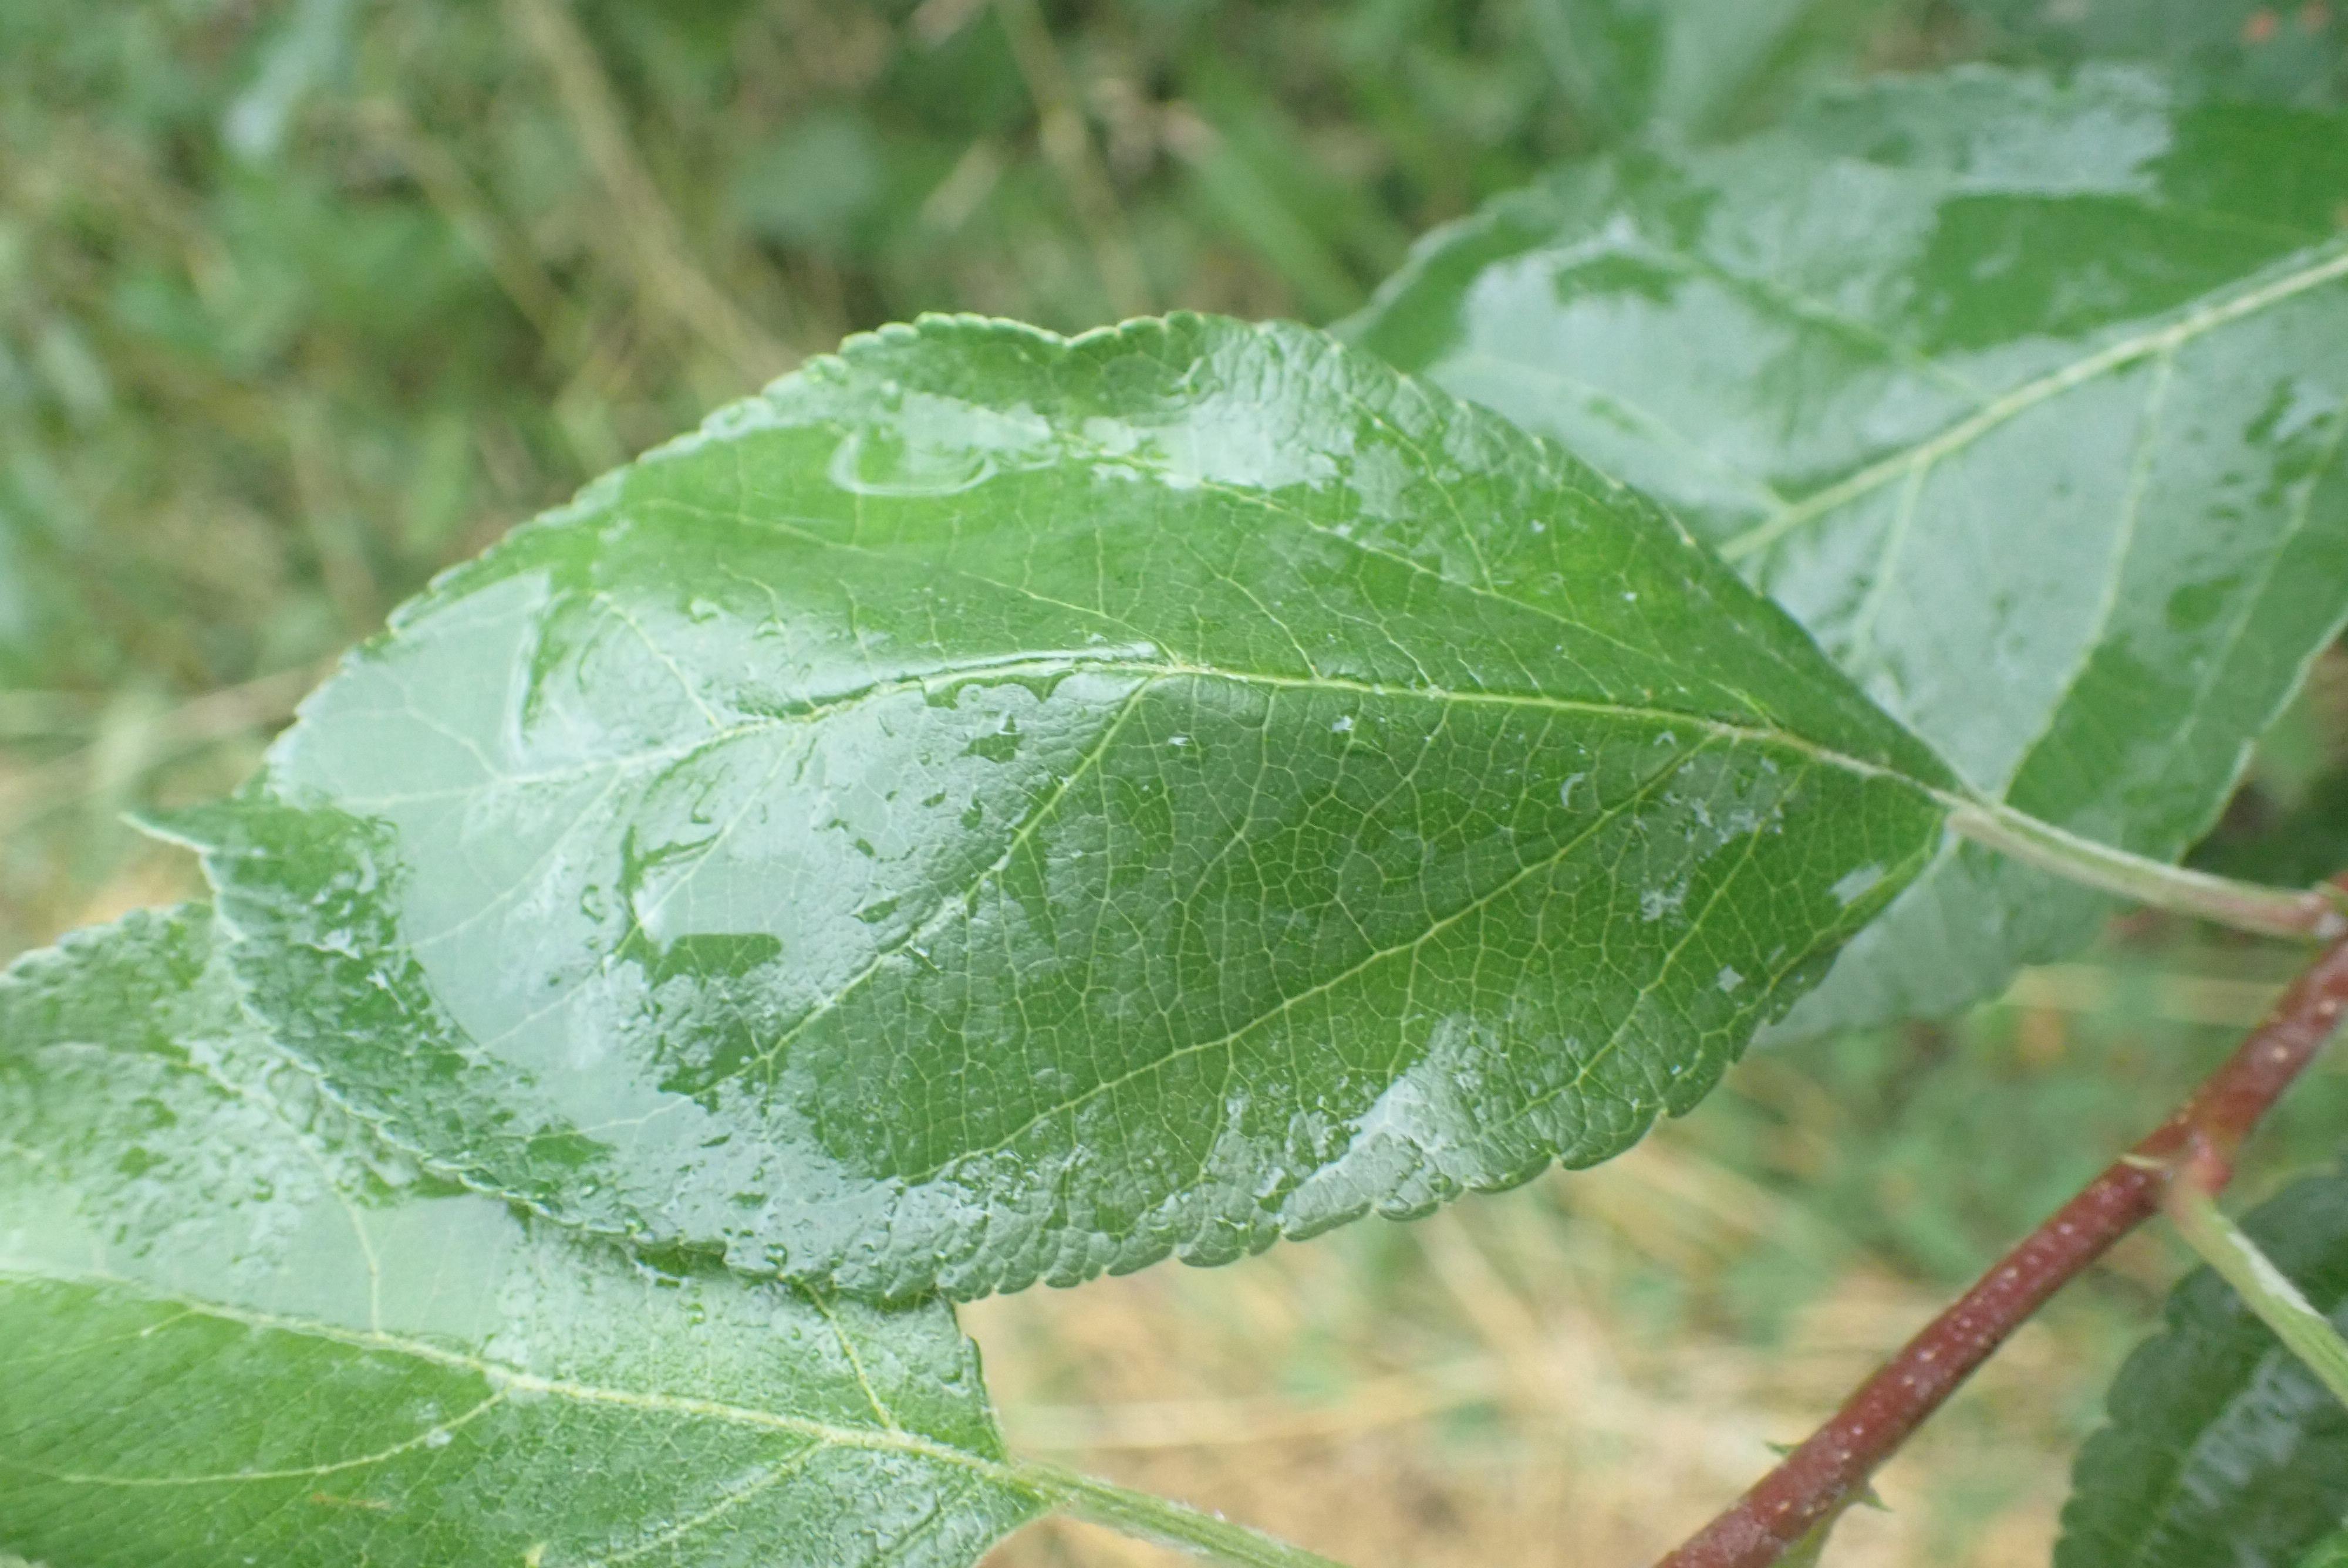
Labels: healthy